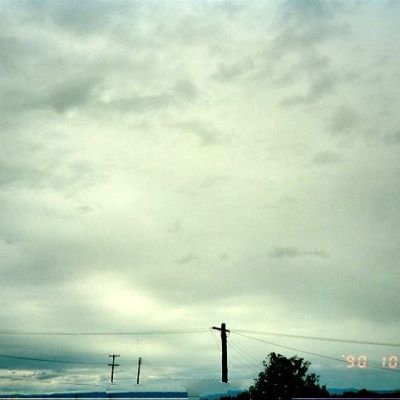
Cloud type: Nimbostratus (Ns)